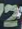
Number: 2